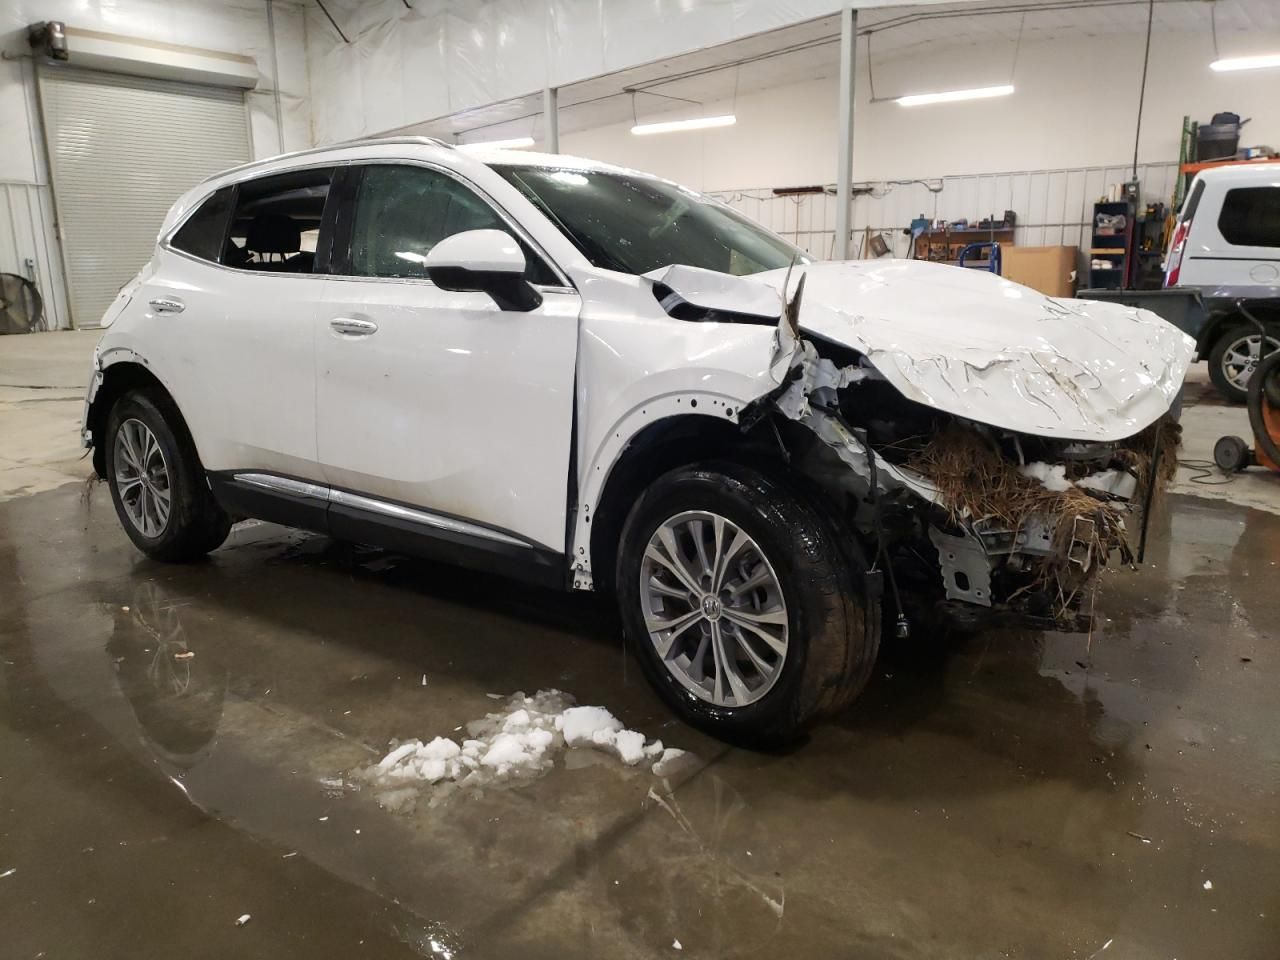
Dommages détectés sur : plaque d'immatriculation avant, pare-choc avant, feu avant droit, feu avant gauche, capot, pare-brise avant, aile avant droite, porte avant droite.
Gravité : majeur